Paul François Ignace de Barlatier de Mas

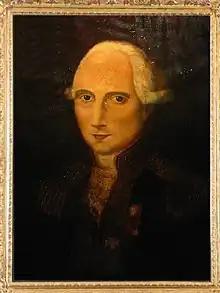
From the Edouard Barlatier de Mas Collection

Paul François Ignace Barlatier de Mas (1739 – 1807) was a career French naval captain who participated in the American Revolutionary War on behalf of the Continentals. He was the Captain of the Alexandre and was made the second Lord of Le Mas (Seigneur du Mas).